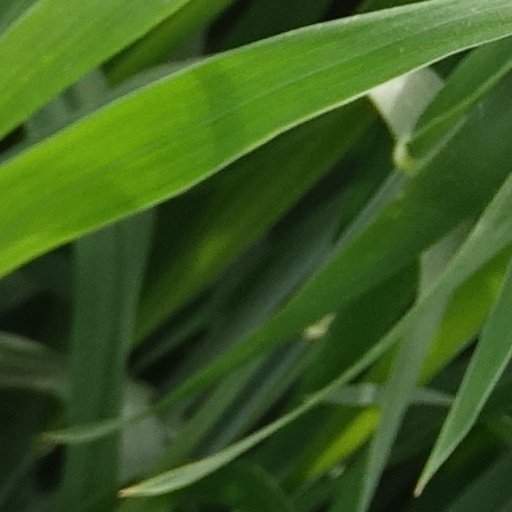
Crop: wheat